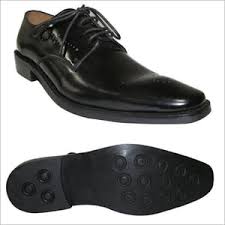
Label: Brogue